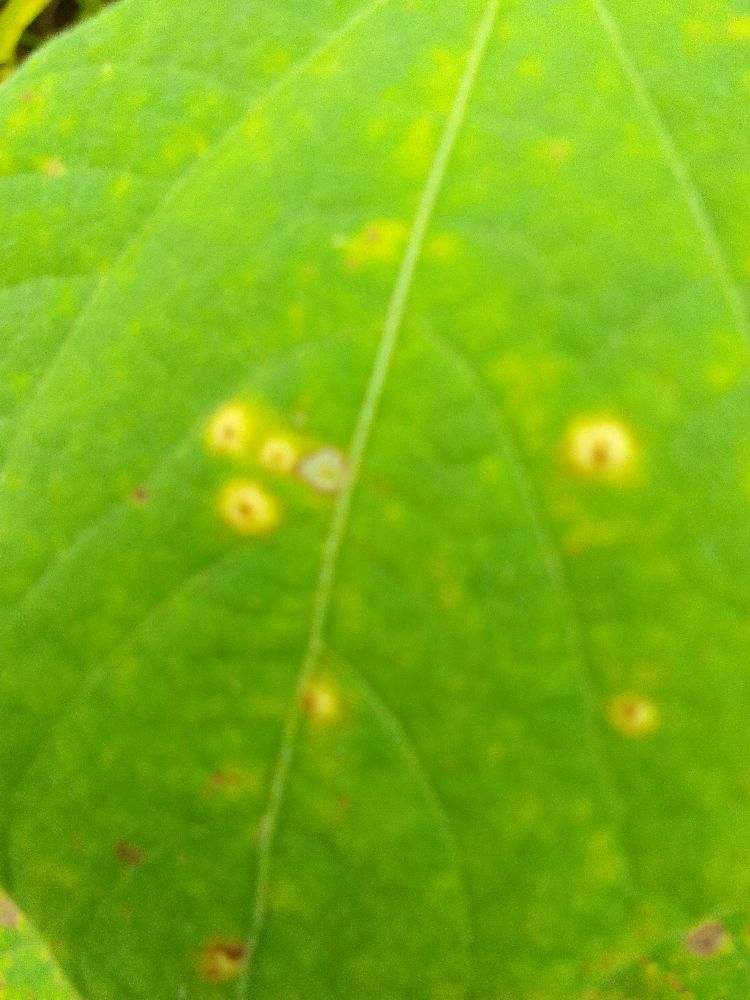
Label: rust